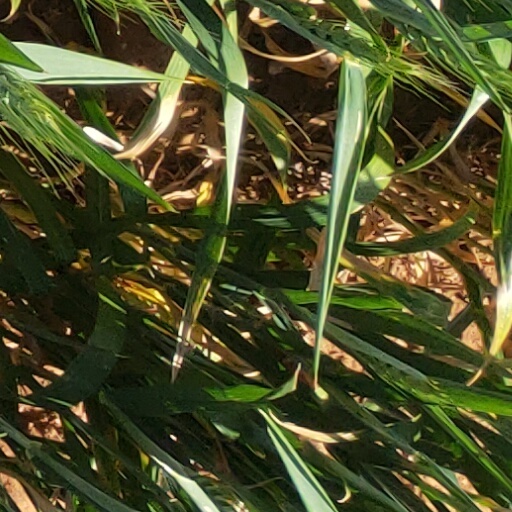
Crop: wheat